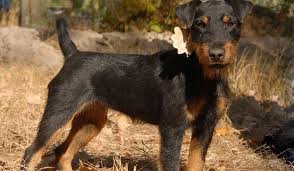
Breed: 225-n000062-black_and_tan_coonhound